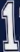
Number: 1